Luis Urueta

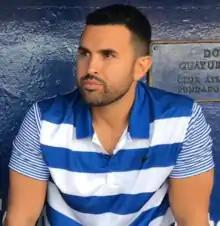
Urueta in 2019

Luis Felipe Urueta Romano (born January 9, 1981) is a Colombian professional baseball coach for the Texas Rangers in Major League Baseball (MLB). He was formerly a first baseman, coach, and manager in Minor League Baseball, and also served as the interim manager for the Miami Marlins in 2024. He has also coached and managed the Colombia national baseball team in the World Baseball Classic (WBC). As a player, Urueta was listed at and ; he threw right-handed and was a switch hitter.